Pratap Singh of Thanjavur

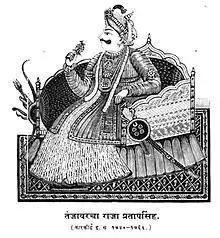
Pratap Singh Bhonsle

Pratap Singh Bhonsle or Pratapsinha (Marathi: तंजावरचे प्रतापसिंह) was the Maratha ruler of Thanjavur of the Bhonsle dynasty from 1739 to 1763. His rise to power followed three years of anarchy and civil war and restored the state to its previous greatness. His reign witnessed the Carnatic Wars and the Seven Years' War.